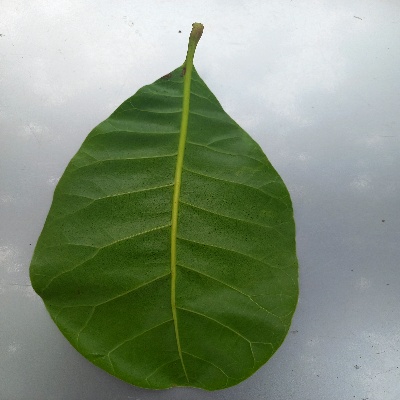
Crop: Cashew
Condition: healthy